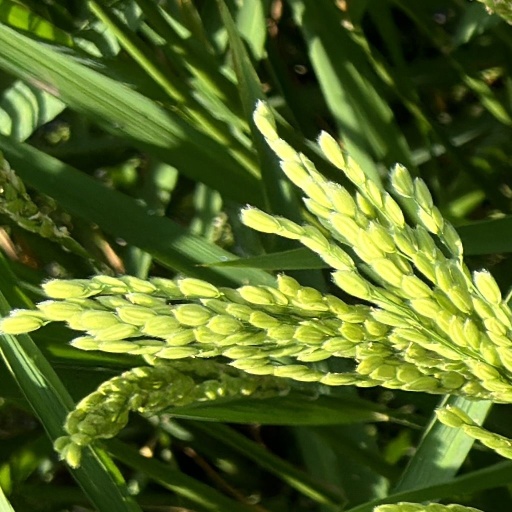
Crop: rice